Ted Jorgensen

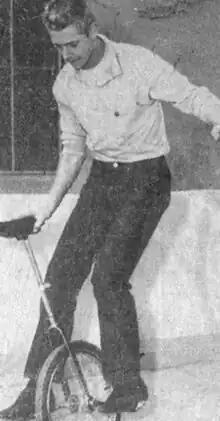
Jorgensen

Theodore John Jorgensen Jr. (October 10, 1944 – March 16, 2015) was an American unicycle hockey player, the president of the world's first unicycle hockey club, and a bicycle shop owner-operator. He was the biological father of e‑commerce magnate Jeff Bezos.